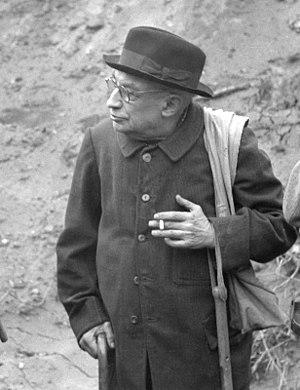
L'abbé Henri Breuil en visite sur un chantier de fouilles près de Mons le 19 février 1954.
Henri Breuil, connu sous le nom de l'« abbé Breuil », né le 28 février 1877 à Mortain et mort le 14 août 1961 à L'Isle-Adam, est un prêtre catholique et préhistorien français. Il fut surnommé le « pape de la Préhistoire », il s’est illustré par ses contributions à la classification des industries paléolithiques et à l’étude de l’art pariétal préhistorique. Il est enterré à Belleu.
Cette liste rassemble aussi bien des préhistoriens, qui sont des archéologues étudiant la Préhistoire, que des paléoanthropologues, qui sont des paléontologues étudiant les fossiles humains ou pré-humains.
Les Eyzies-de-Tayac-Sireuil est une ancienne commune française située dans le département de la Dordogne, en région Nouvelle-Aquitaine.